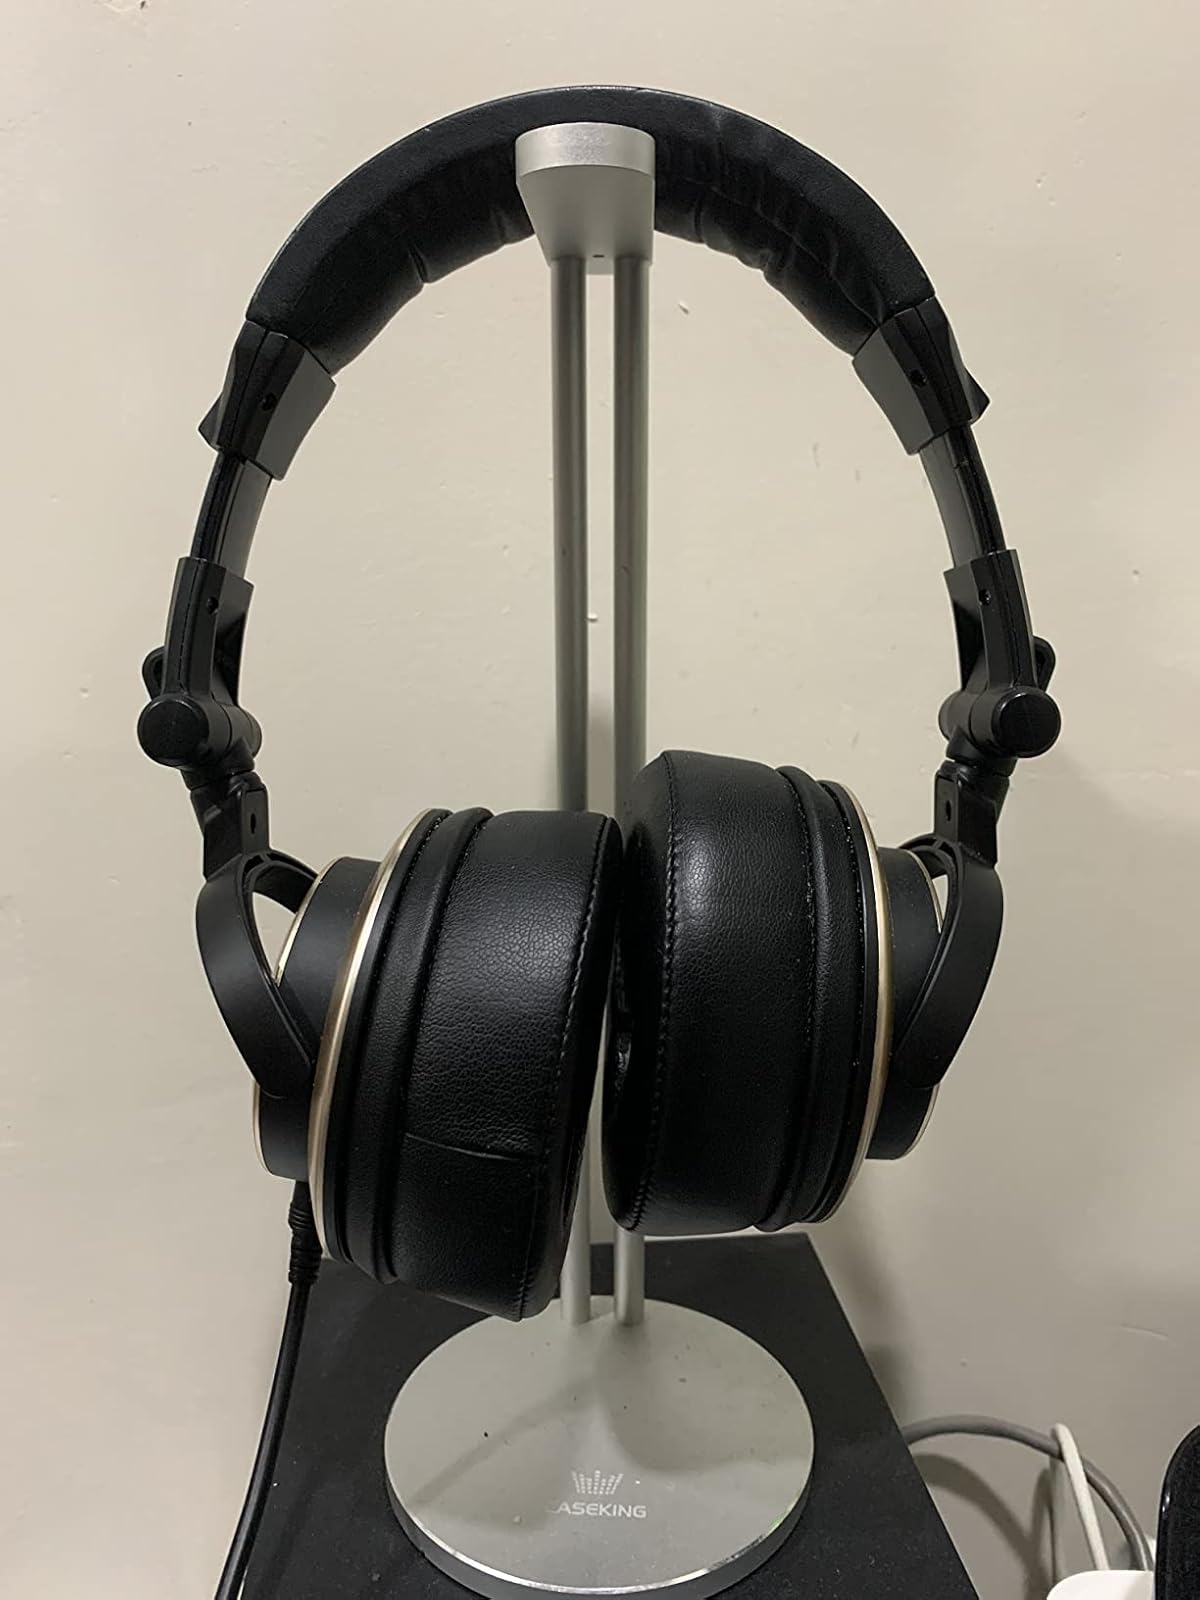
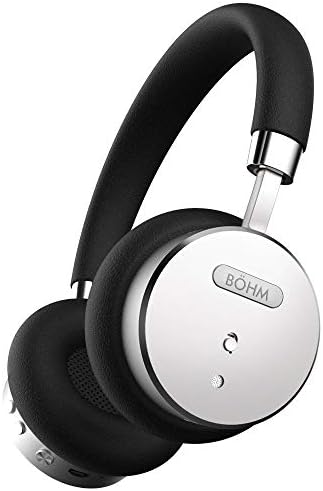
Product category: headphones
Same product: no